Cyprus

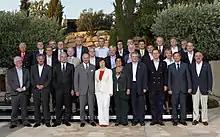
Foreign Ministers of the European Union countries in Limassol during Cyprus Presidency of the EU in 2012

On 15 July 1974, the Greek military junta under Dimitrios Ioannides carried out a coup d'état in Cyprus, to unite the island with Greece. The coup ousted president Makarios III and replaced him with pro-enosis nationalist Nikos Sampson. In response to the coup, five days later, on 20 July 1974, the Turkish army invaded the island, citing a right to intervene to restore the constitutional order from the 1960 Treaty of Guarantee. This justification has been rejected by the United Nations and the international community.